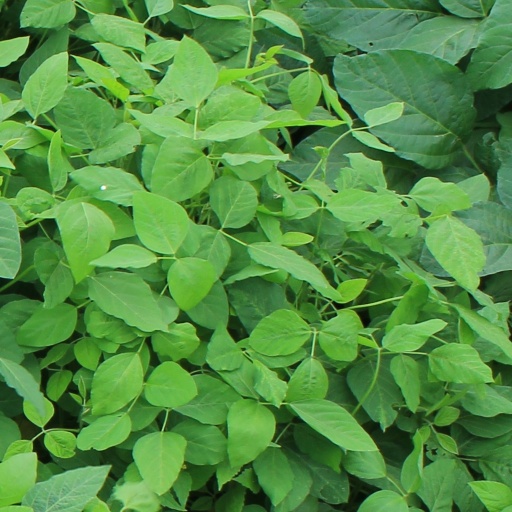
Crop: soybean